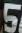
Number: 5